Beijing

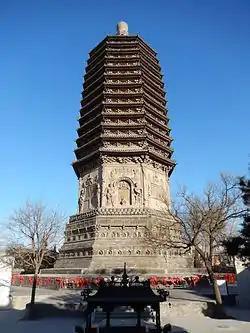

After the First Emperor unified China in 221 BC, Jicheng became a prefectural capital and during the Three Kingdoms period, it was held by Gongsun Zan and Yuan Shao before falling to the Wei Kingdom of Cao Cao. The AD third-century Western Jin demoted the town, placing the prefectural seat in neighboring Zhuozhou. During the Sixteen Kingdoms period when northern China was conquered and divided by the Wu Hu, Jicheng was briefly the capital of the Xianbei Former Yan Kingdom.